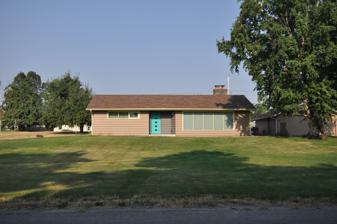
Building: Don E. Olsson House and Garage
Country: United States of America
Year built: 1951
Historic house in Montana, United States United States historic place Don E. Olsson House and Garage U.S. National Register of Historic Places Show map of Montana Show map of the United States Location 503 4th Ave. SW., Ronan, Montana Coordinates 47°31′40″N 114°06′01″W / 47.52778°N 114.10028°W / 47.52778; -114.10028 Area less than one acre Built 1950-51, 1954 (house), 1952 (garage) Architect Thomas A. Balzhiser Architectural style Modern Movement, Ranch style NRHP reference No. 08001325 Added to NRHP January 15, 2009 The Don E. Olsson House and Garage is a site on the National Register of Historic Places located in Ronan, Montana . It was added to the Register on January 15, 2009. It was deemed significant "for its mid-century modern residential architecture that represents an early example of the Ranch style in Ronan and Lake County when it was built in 1950-51". The house, its 1954 addition, and 1952 garage were designed by the architect Thomas Balzhiser (the brother-in-law of the house's owner), and as such the garage and addition share the same design features as the house. The house became a model for subsequent residential construction in Ronan such as the Harald Olsson House at 408 Eisenhower, also designed by Balzhiser. References